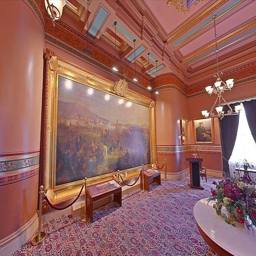
a massive mural depicts the battle .